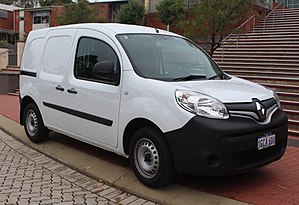
Renault Kangoo II / Historie / Facelift
Renault Kangoo (2013−)
Renault Kangoo II er et leisure activity vehicle fra Renault. Denne artikel omhandler den anden modelgeneration, som kom på markedet i 2008. Renault Kangoo I blev produceret i årene 1997 til 2009.